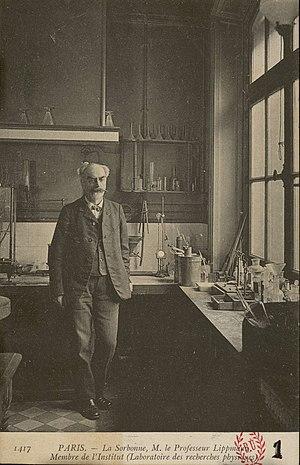
Carte postale photographique
Jonas Ferdinand Gabriel Lippmann, né le 16 août 1845 à Bonnevoie et mort le 12 juillet 1921 à bord du paquebot France, est un physicien franco-luxembourgeois. Il est lauréat du prix Nobel de physique de 1908 « pour sa méthode de reproduction des couleurs en photographie, basée sur le phénomène d'interférence ». Sa découverte permet la reconstitution intégrale de l’ensemble des longueurs d’onde réfléchies par un objet.